No. 452 Squadron RAAF

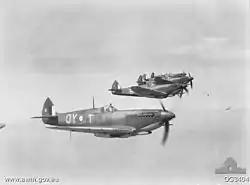
No. 452 Squadron Spitfire aircraft near Morotai in late 1944

The squadron rapidly developed a formidable reputation in operations against German forces; in one month it was credited with shooting down 22 German Bf 109 fighters. However, there were some scepticism regarding its claims and staff officers from No. 11 Group investigated their veracity, to the chagrin of Paddy Finucane, one of the most successful pilots of the squadron. Nothing came of this although concerns remained, particularly among the pilots of the other squadrons of the Kenley Wing who, despite often being in the vicinity of the engagements during which the Australians made claims, saw few Luftwaffe fighters.